War against the Islamic State

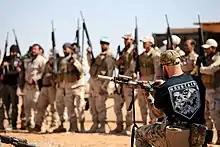
A U.S. Green Beret demonstrates how to quickly fix a firearm malfunction to Revolutionary Commando Army fighters at al-Tanf garrison, 13 March 2020

At the direction of President Obama, the U.S. Central Intelligence Agency played an active role since the early stages of the Syrian Civil War. The U.S. initially supplied the vetted militias of the Free Syrian Army with non-lethal aid but soon escalated to providing training, money, and intelligence to the rebel commanders. In June 2014, Obama requested Congressional authorization of $0.5 billion to train, arm and support vetted Free Syrian militias as a counter-force against both Assad regime and IS.